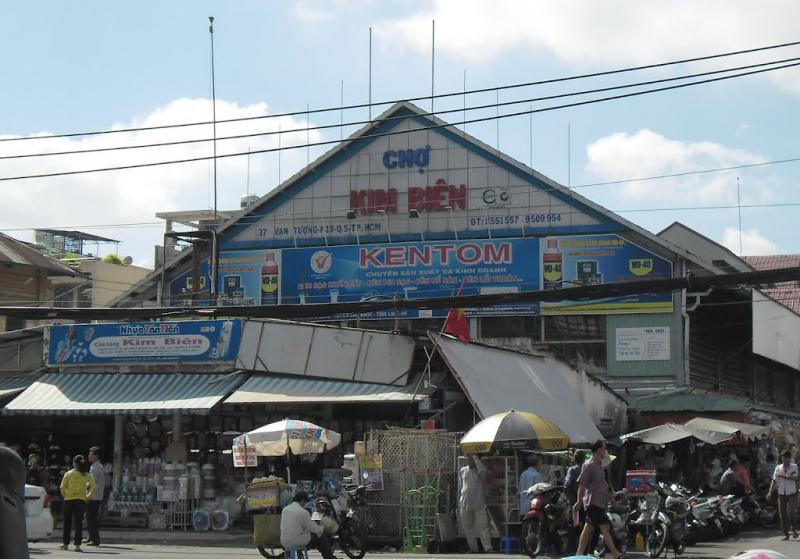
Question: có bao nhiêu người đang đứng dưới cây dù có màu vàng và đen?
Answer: có hai người đang đứng dưới cây dù